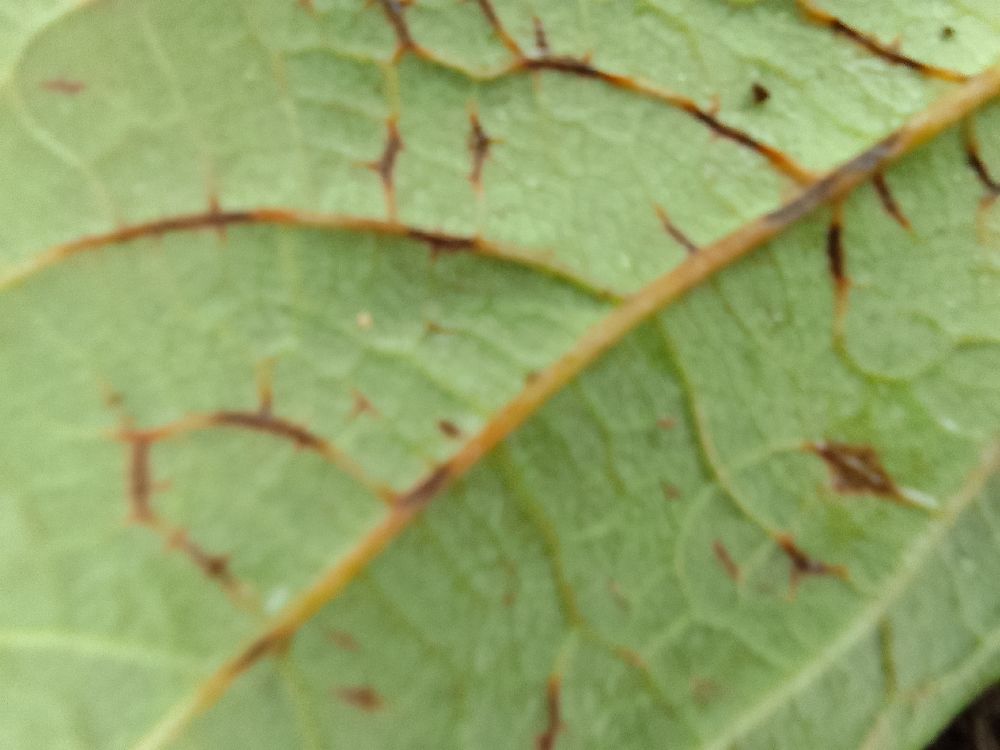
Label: anthracnose